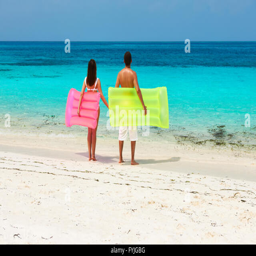
couple with inflatable rafts on a tropical beach